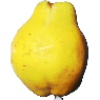
Label: Quince 1